SMS Deutschland (1904)

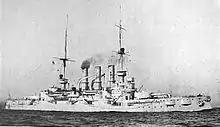
A large warship steaming through calm seas, thin puffs of smoke drift up from her three funnels

The next year—1909—followed much the same pattern. "KzS" Ehler Behring replaced Krosigk in April. In June, won the Kaiser's (Shooting Prize) for excellent shooting in II Squadron. Another cruise into the Atlantic was conducted from 7 July to 1 August, during which stopped in Bilbao, Spain. While on the way back to Germany, the High Seas Fleet was received by the British Royal Navy in Spithead. After another round of exercises, went in for a periodic overhaul. During the refit, she was given additional pedestal-mounted searchlights and became the first ship in the German navy to be equipped with an X-ray machine. In late 1909, Prince Heinrich was replaced by Admiral Henning von Holtzendorff, who kept as his flagship. Holtzendorff's tenure as fleet commander was marked by strategic experimentation, owing to the increased threat the latest underwater weapons posed and the fact that the new s were too wide to pass through the Kaiser Wilhelm Canal. Accordingly, the fleet was transferred from Kiel to Wilhelmshaven on 1 April 1910.